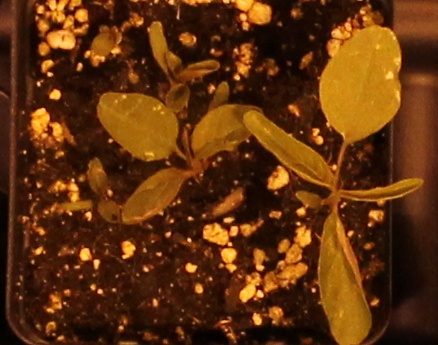
Label: Palmer Amaranth